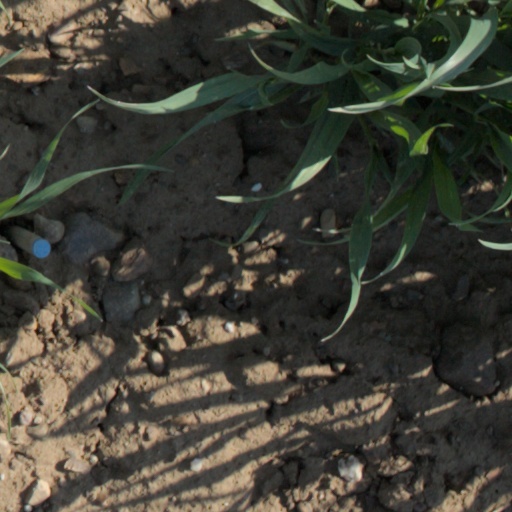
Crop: wheat